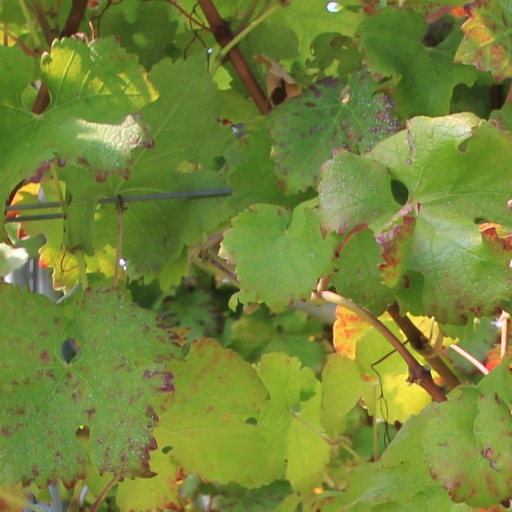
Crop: grape